Rolo

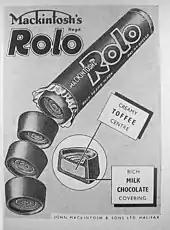
Mackintosh's 1949 Rolo advertisement in the UK

The Rolo product was developed in England by Mackintosh's, (later Rowntree-Mackintosh), simply a combination of caramel and a chocolate coating. Rolo was launched in the United Kingdom in 1937.